Varangian runestones

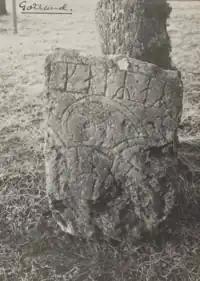

This runestone in style Pr3 is one of the runestones in Hagby. It was discovered in 1930 in the basement under the main building of the old estate Lissby which had been demolished in the late 19th century. It had been inserted in the basement wall with the engraved side visible together with the runestones U 152 and U 154. When the basement collapsed, the runestone was splintered into a great number of minor and major pieces of which the top part was the largest one. A fragment of the stone was discovered in the field on the property of Lissby. All in all, no less than 70 pieces were reassembled, and in 1931, the repaired stone was raised in the garden of Hagby. The stone is in granite and it is 2.60 m tall and 1.5 m wide. The inscription is damaged and especially in its beginning and end. It refers to several stones and one of them was probably the runestone U 155.